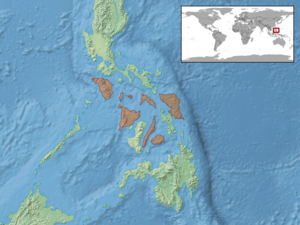
Lepidodactylus planicaudus est une espèce de geckos de la famille des Gekkonidae.